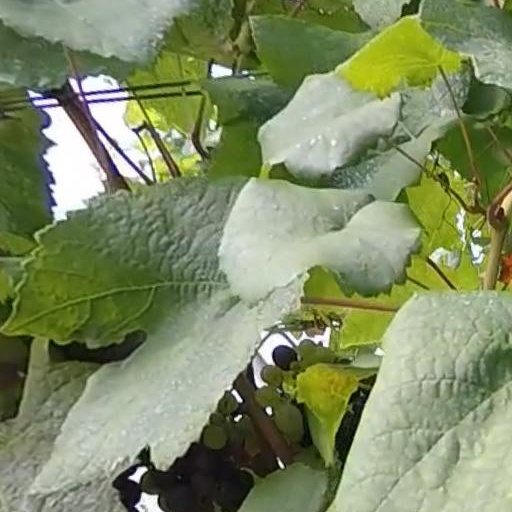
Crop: grape